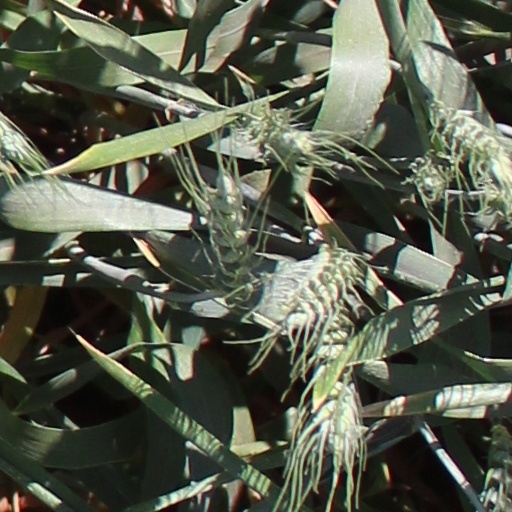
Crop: wheat